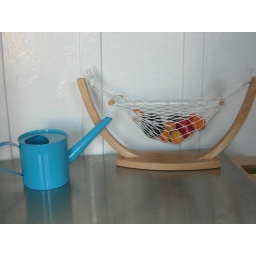
Fresh fruit in the new blue kitchen